Nixon ministry

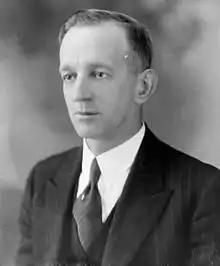
The Hon. Harry Nixon

The Nixon Ministry was the combined cabinet (formally the Executive Council of Ontario) that governed Ontario from May 18, 1943, to August 17, 1943. It was led by the 13th Premier of Ontario, Harry Nixon. The ministry was made up of members of the Liberal Party of Ontario, which commanded a majority of the seats in the Legislative Assembly of Ontario.